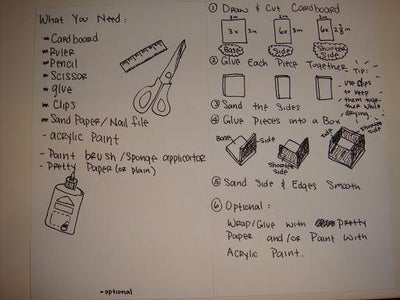
Label: cardboard